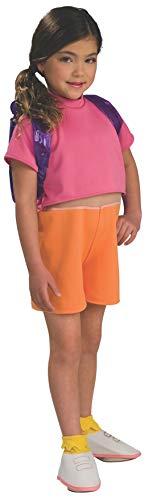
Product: Nick Jr. Dora the Explorer Child's Dora Costume with Backpack, Small
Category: Clothing, Shoes & Jewelry | Costumes & Accessories | Kids & Baby | Girls | Costumes
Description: Nick Jr. Dora the Explorer Child's Dora Costume with Backpack, Small.
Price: $23.74
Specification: ProductDimensions:17x12x1inches|ItemWeight:1pounds|ShippingWeight:14.4ounces(Viewshippingratesandpolicies)|DomesticShipping:ItemcanbeshippedwithinU.S.|InternationalShipping:ThisitemcanbeshippedtoselectcountriesoutsideoftheU.S.LearnMore|ASIN:B001HD0ARC|Itemmodelnumber:883132S|Manufacturerrecommendedage:36months-4years|Discontinuedbymanufacturer:Yes